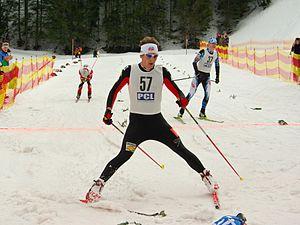
La Coupe continentale de combiné nordique 2015 - 2016 est la huitième édition de la coupe continentale, compétition de combiné nordique organisée annuellement par la fédération internationale de ski. Il s'agit de la compétition internationale de second niveau derrière la coupe du monde qui est également organisée par la fédération internationale de ski.